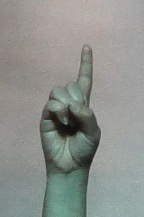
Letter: bb